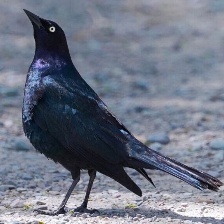
Species: BREWERS BLACKBIRD
Scientific name: EUPHAGUS CYANOCEPHALUS